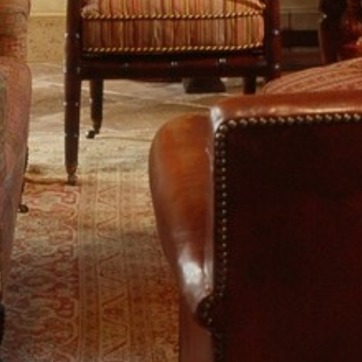
Material: leather